Artemis: Spaceship Bridge Simulator

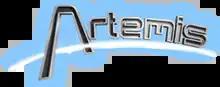

Artemis: Spaceship Bridge Simulator is a multiplayer co-operative spaceship simulation game created by Thomas Robertson for Windows, iOS, and Android devices. The game is designed to be played between three and eight players over a local area network, with each player using a separate computer that provides a different spaceship bridge station, such as helm control or engineering.